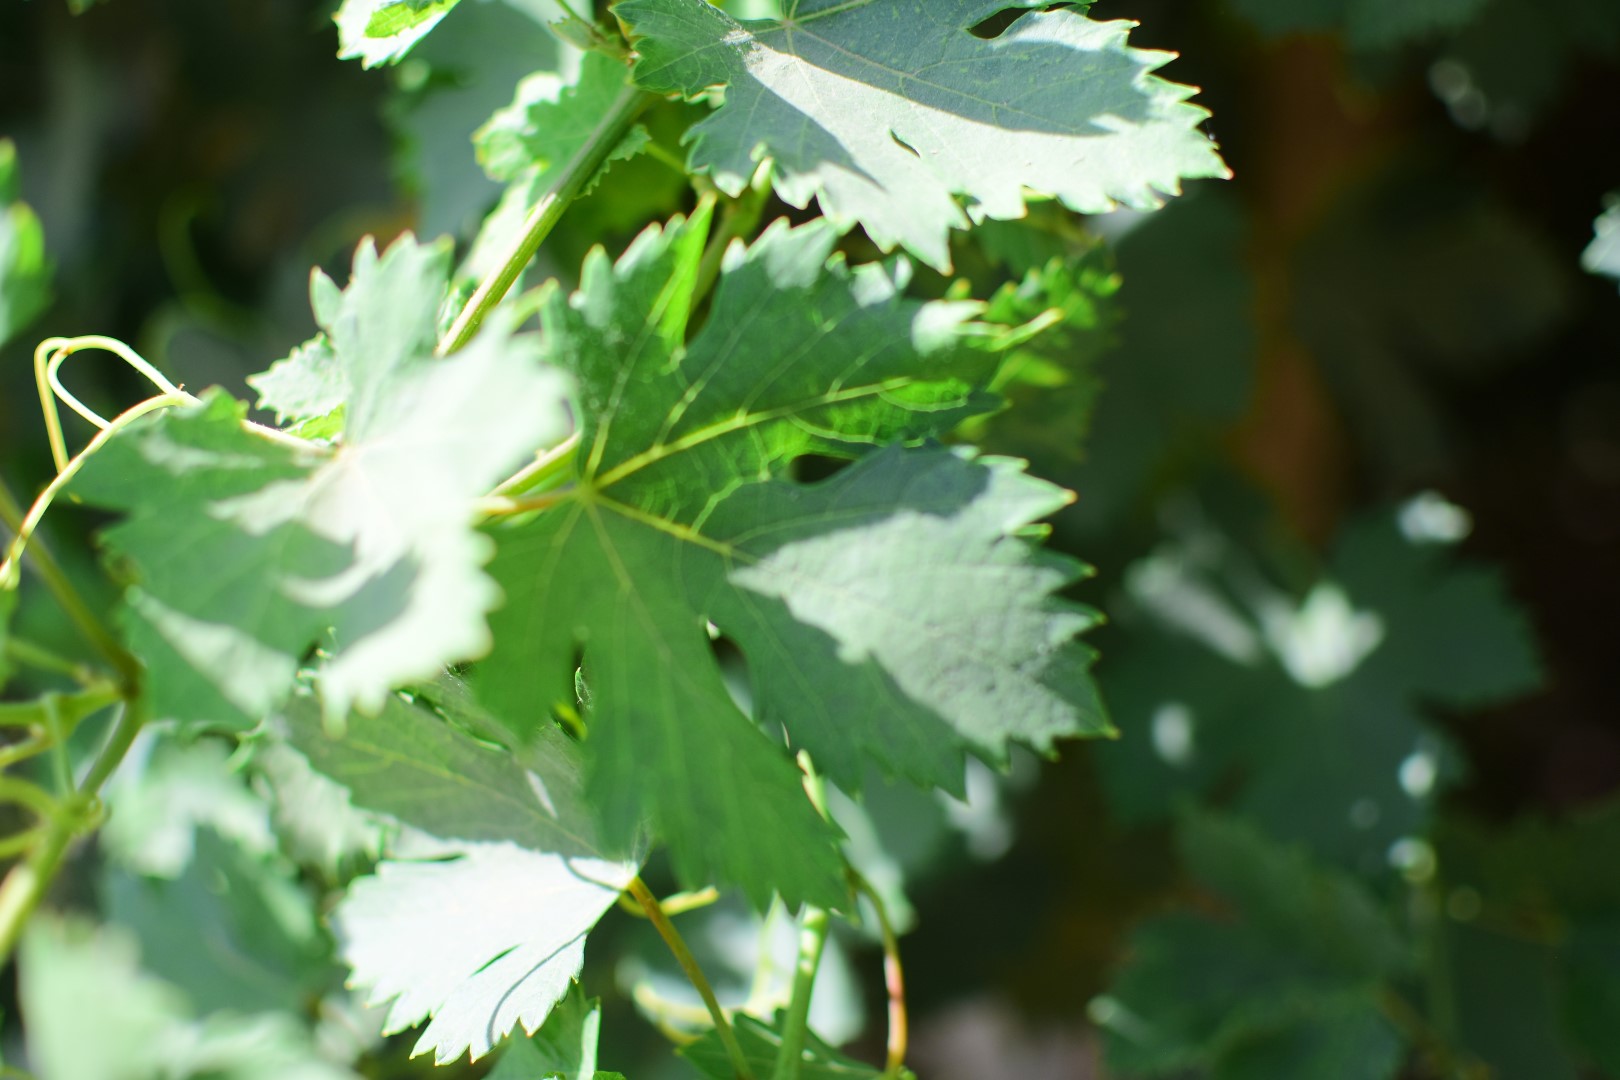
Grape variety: Halawani